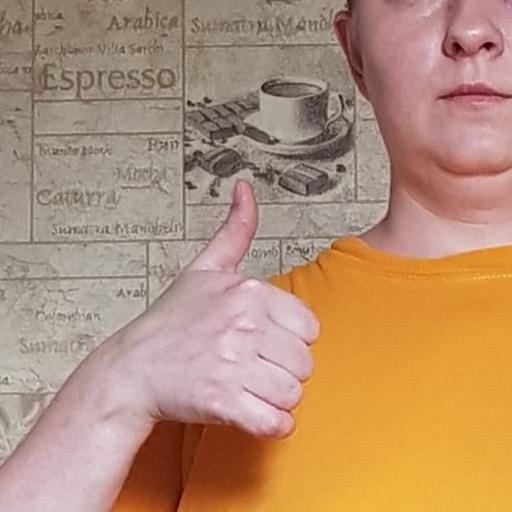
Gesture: like